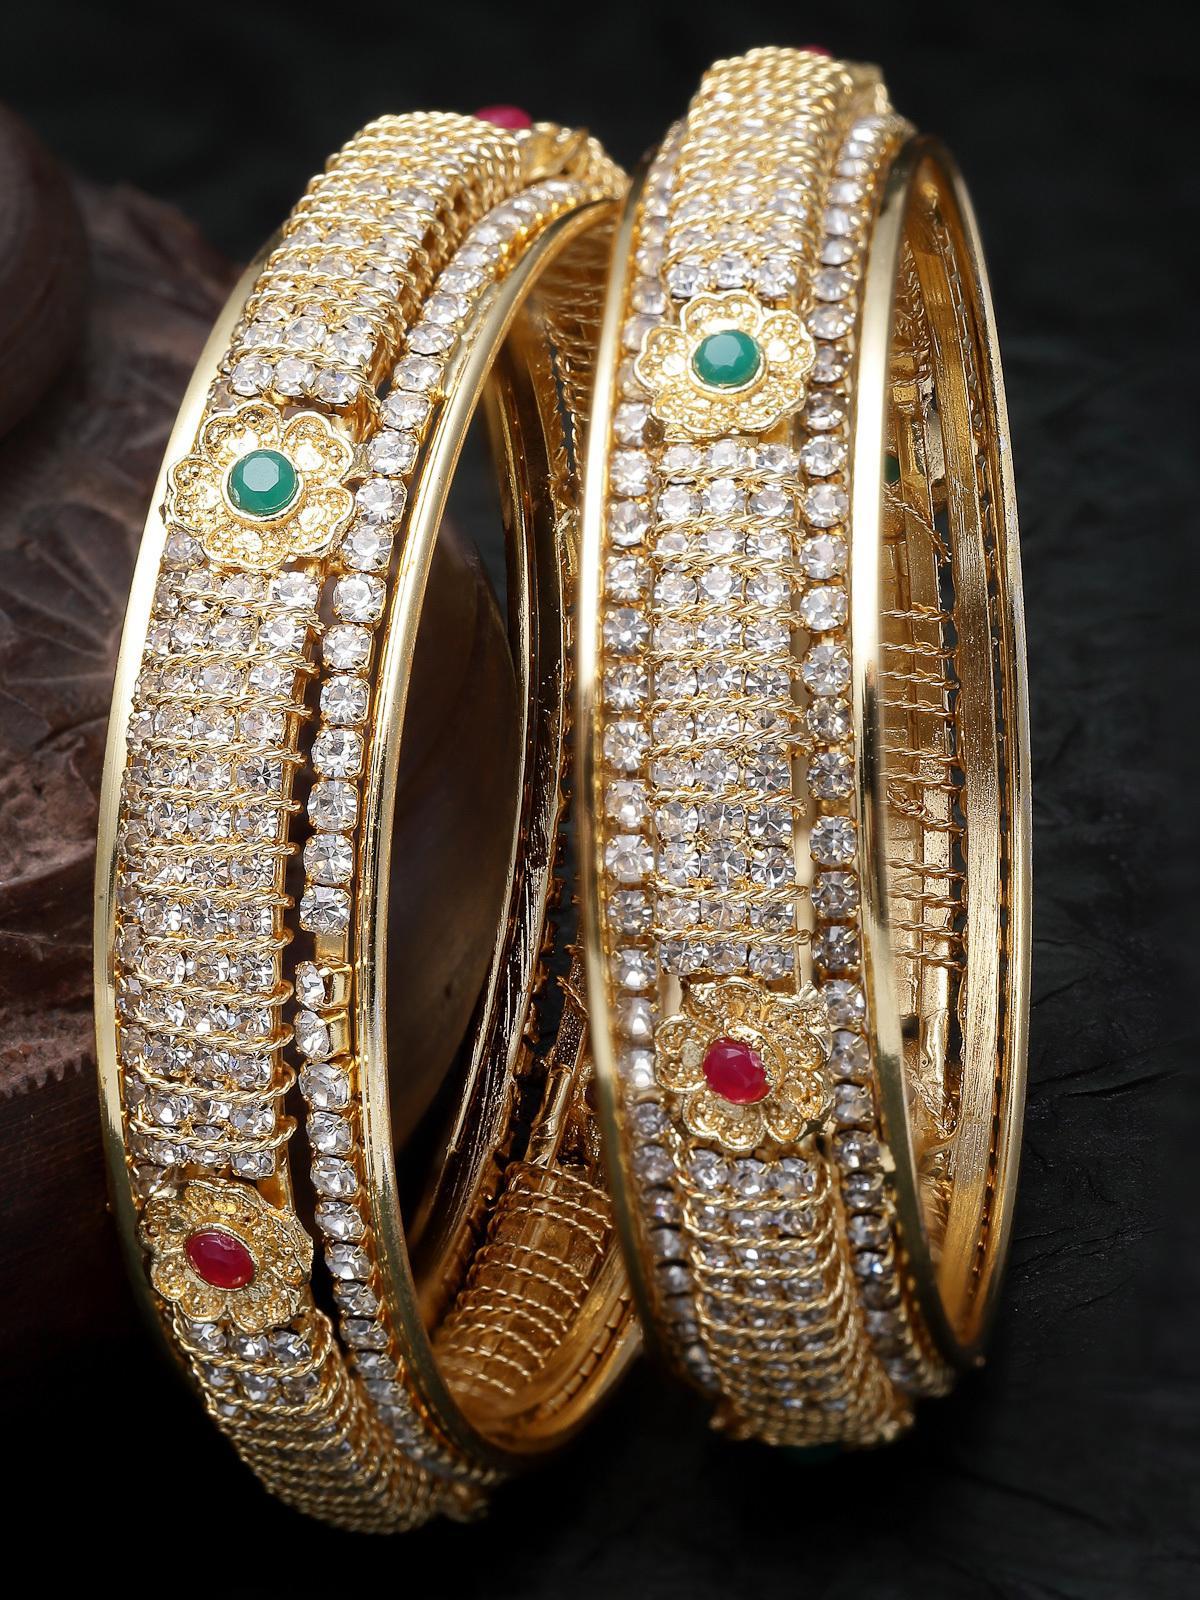
Sukkhi Sparkling Gold Plated Multicolor Crystals Stones Broad Bracelet Bangle Set Jewellery for Women & Girls|Set of 2 Latest Design|Birthday Anniversary Gift for Women|B105963_2.8
Type: Bracelets & Bangles
Brand: Sukkhi
Price: Rs. 453
 Elevate your style with Sukkhi's Sparkling Gold Plated Multicolor Crystals Stones Bracelet Bangle Set. This set of two features a broad design adorned with dazzling crystals in vibrant hues. The gold-plated finish adds a touch of opulence, making it a perfect accessory for special occasions. Designed for a size 2.4, 2.6 and 2.8, this elegant set is a stunning addition to your jewelry collection. Whether it's a birthday or anniversary, this set makes for a thoughtful and glamorous gift for the women you cherish.Disclaimer:There may be slight variation in shade and colour due to photographic effects and monitor settings
Included: 2 Bangles